Bura Irrigation and Settlement Project (Kenya)

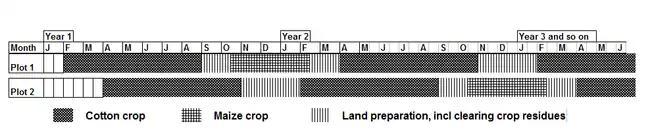
Cropping pattern at Bura

Especially the decision to cancel the river works was later criticised as this would jeopardise the supply of water to the project. However, in 1979 the consultants had calculated that a project with a pumping station would have a much lower capital cost and, subsequently, a much higher rate of return than a project with a gravity intake. The implicit recommendation was that a gravity intake was not only very costly, but also unnecessary. This conclusion was embraced by the government and subsequently it shelved the gravity intake. However, there was serious catch in this, which was not included in the analysis of the consultant: the high, projected yields of cotton and maize were partly based on the fact that the project had a gravity and thus a secure supply of irrigation water. Therefore, when calculating the rate of return for the project with a pumping station the consultants should have used lower yields for cotton and maize in their economic analysis. They did not do this and in this way they got the advantages of both gravity (higher yields) and pumping (low investment costs).